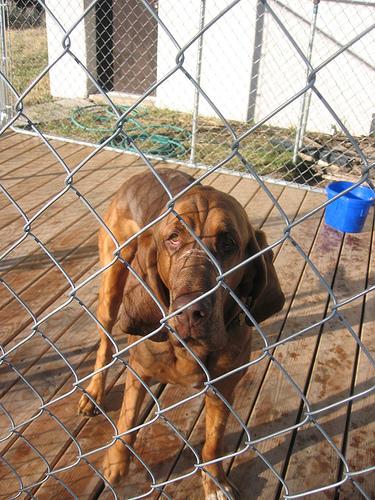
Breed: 207-n000044-bloodhound